History of Kerala

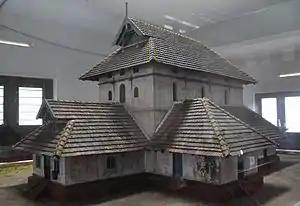
Structure of the old mosque

According to the Cheraman Juma Mosque and some other narratives, "Once a Cheraman Perumal probably named Ravi Varma was walking with his queen in the palace, when he witnessed the Splitting of the Moon. Shocked by this, he asked his astronomers to note down the exact time of the splitting. Then, when some Arab merchants visited his palace, he asked them about this incident. Their answers led the King to Mecca, where he met the Islamic prophet Muhammad and converted to Islam. Muhammad named him Tajuddin or Thajuddin or Thiya-aj-Addan meaning "crown of faith". The king then wrote letters to his kingdom to accept Islam and follow the teachings of Malik bin Deenar". It is assumed that the first recorded version of this legend is an Arabic manuscript of anonymous authorship known as "Qissat Shakarwati Farmad". The 16th century Arabic work "Tuhfat Ul Mujahideen" authored by Zainuddin Makhdoom II of Ponnani, as well as the medieval Malayalam work "Keralolpathi", also mention about the departure of last "Cheraman Perumal" of Kerala into Mecca.